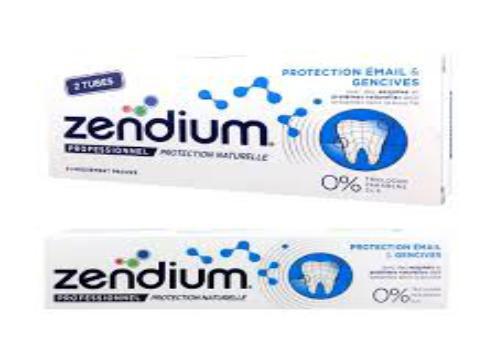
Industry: Medical